Aki-Nakano Station

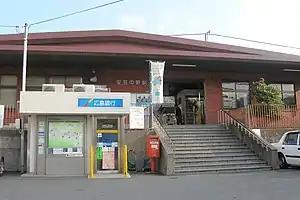
Aki-Nakano Station in February 2009

is a passenger railway station located in Aki-ku in the city of Hiroshima, Hiroshima Prefecture, Japan. It is operated by the West Japan Railway Company (JR West).